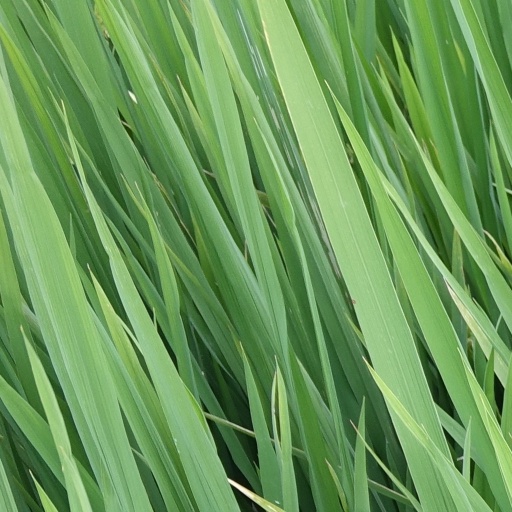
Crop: rice